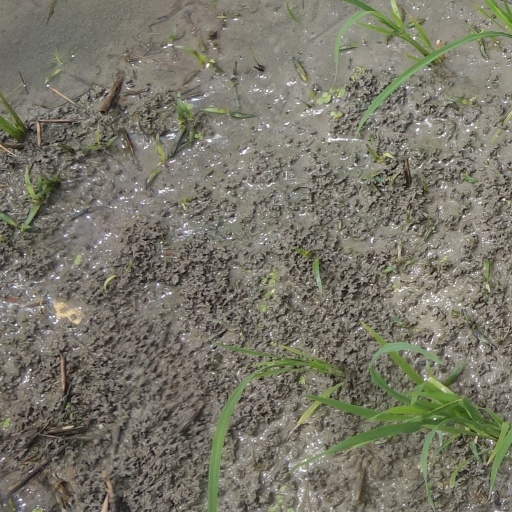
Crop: rice